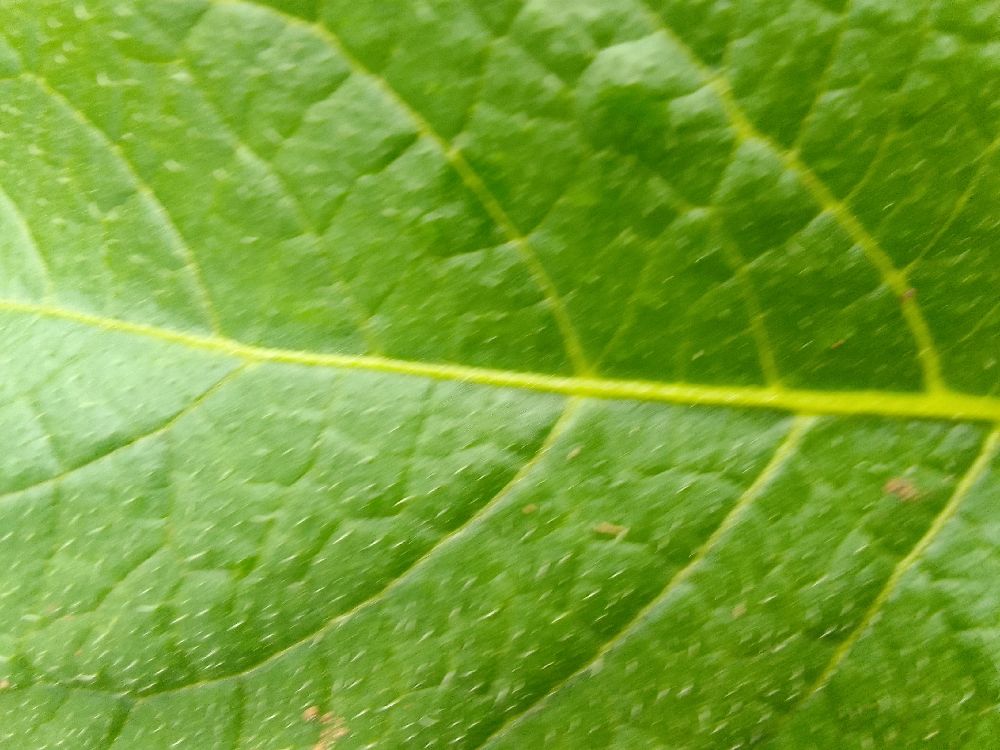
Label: Healthy